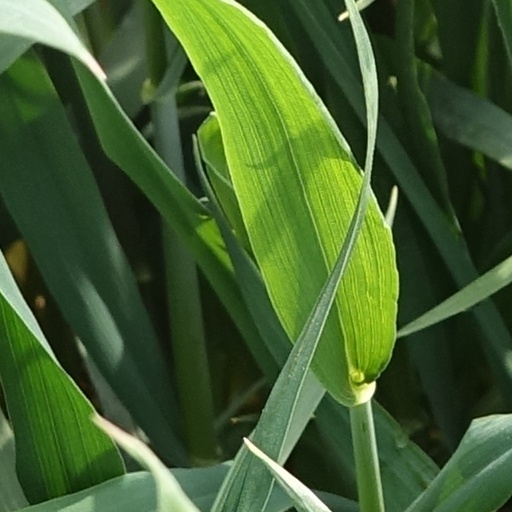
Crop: wheat